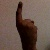
The image shows a hand gesture representing the number 1 in Indian Sign Language.